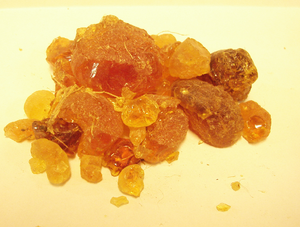
Le loch ou looch, désigne à l'origine une potion qu'on lèche, qu'on prend à petites gorgées.